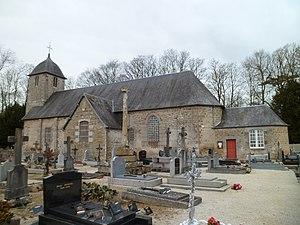
église Saint-Pierre de fr:Milly
Milly est une ancienne commune française, située dans le département de la Manche en région Normandie, devenue le 1ᵉʳ janvier 2016 une commune déléguée au sein de la commune nouvelle de Grandparigny.